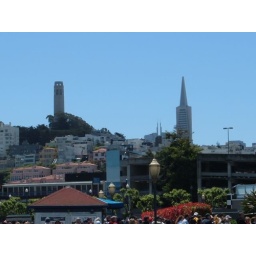
TransAmerica building and Coit tower seen from Pier 41 in San Francisco.